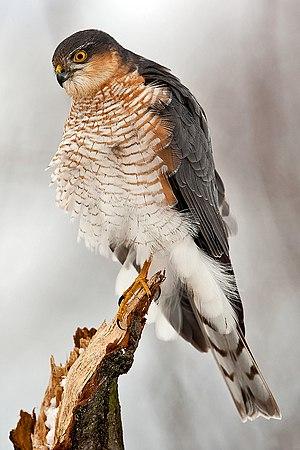
L'Épervier d'Europe est une petite espèce d'oiseaux de proie de la famille des Accipitridae. Le mâle adulte a les parties supérieures gris bleuâtre et des parties inférieures barrées d'orange ; la femelle et le jeune sont bruns au-dessus et barrés de brun au-dessous. La femelle est jusqu'à 25 % plus grande que le mâle, ce qui constitue l'une des plus grandes différences de taille entre les sexes parmi toutes les espèces d'oiseaux. Bien qu'il soit un prédateur spécialiste des oiseaux des bois, l'Épervier d'Europe peut être trouvé dans n'importe quel habitat et, dans les villes, chasse souvent les oiseaux de jardin. Les mâles prennent plutôt les petits oiseaux comme les mésanges, les fringillidés ou des passéridés alors que les femelles attrapent surtout des grives et des étourneaux, tout en étant capables de tuer des oiseaux pesant jusqu'à plus de 500 grammes.